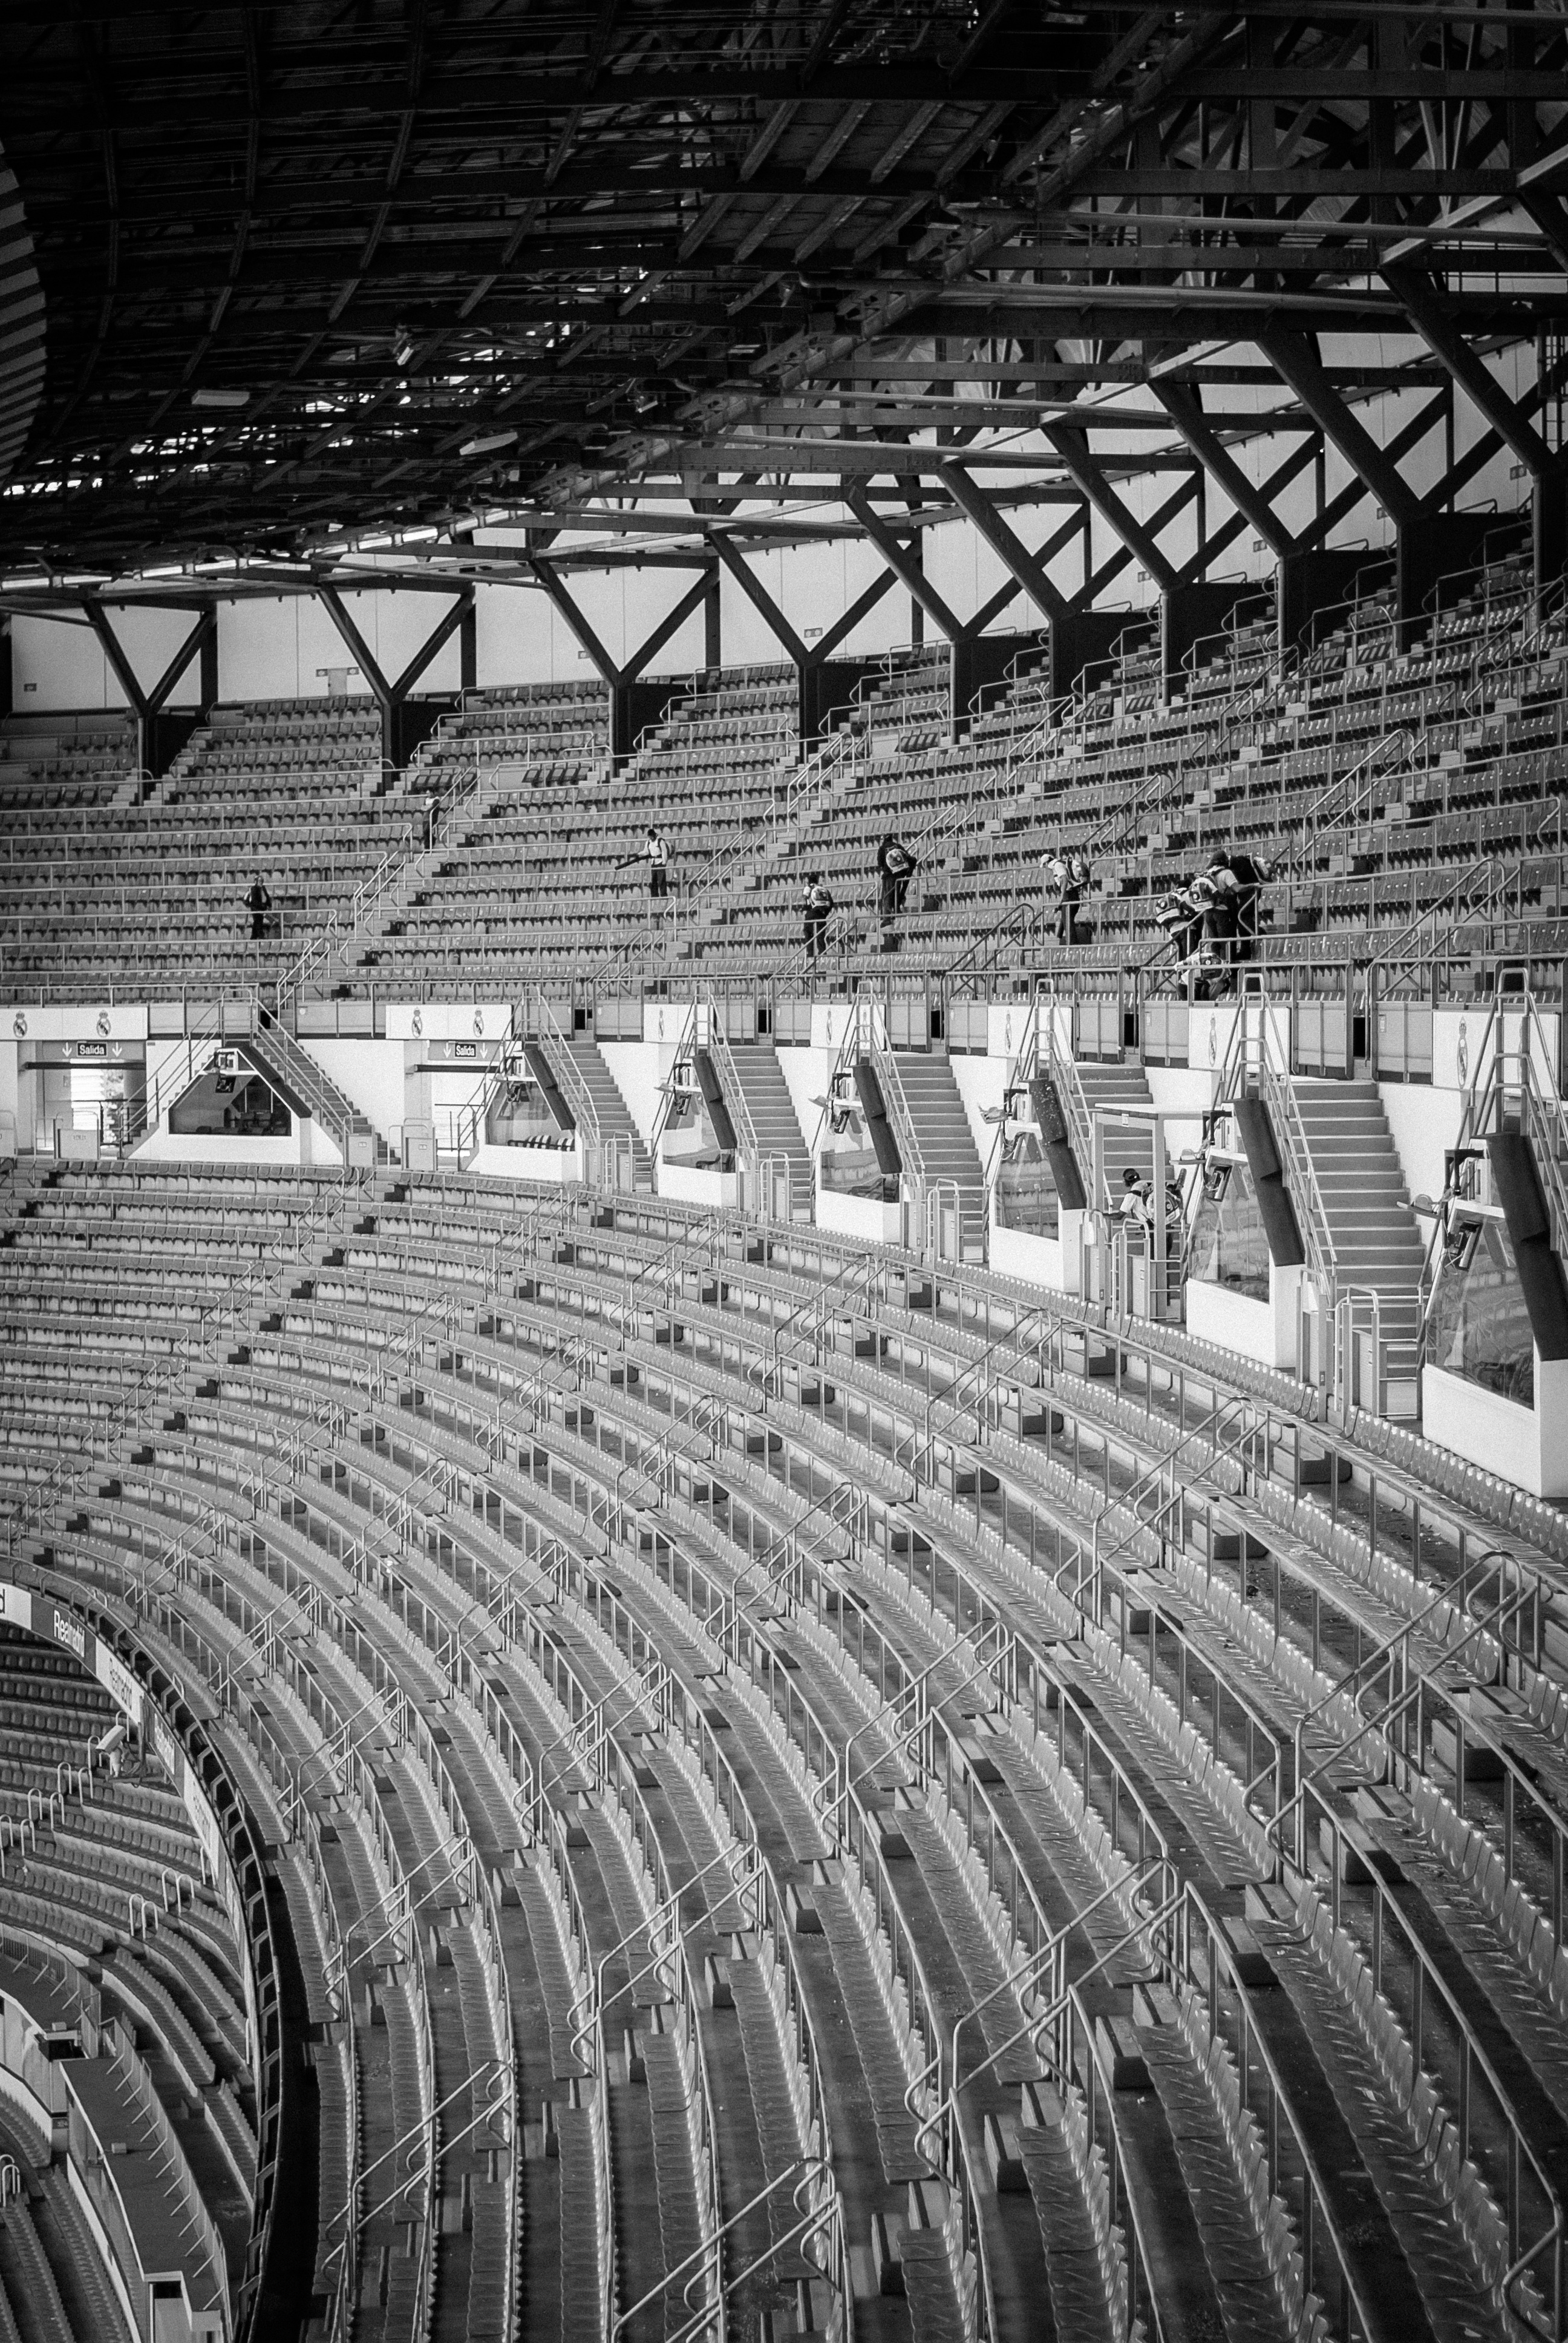
black and white, structure, auditorium, line, monochrome, stadium, arena, amphitheatre, monochrome photography, geographical feature, sport venue, soccer specific stadium, music venue